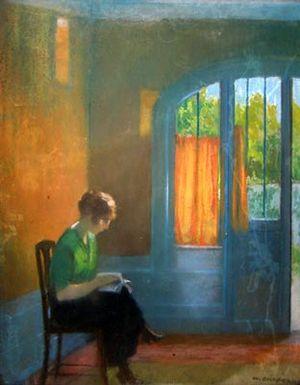
Nicolae Orval Gropeanu, ou Nicolas Gropeano en français, est un peintre roumain né le 28 novembre 1863 à Bacău et mort le 6 janvier 1936 à Paris.
Dor est un mot roumain qui exprime un sentiment complexe qui mêle la nostalgie et la mélancolie, la douleur et la joie. Il exprime le souhait irrépressible et persistant de revoir quelque chose ou quelqu'un qui nous est cher ou de revivre des situations plaisantes.